Prison Train

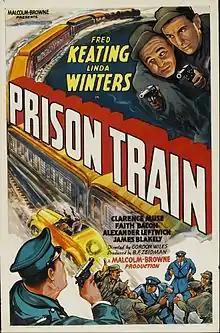
Theatrical release poster

Prison Train is a 1938 American crime drama film directed by Gordon Wiles. Released by Equity Pictures Corporation, the film stars Fred Keating and Dorothy Comingore (billed as Linda Winters). Burlesque dancer Faith Bacon also appears in her only film role.